Binngarra

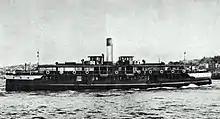
"Kuring-gai" (1901) was the forerunner to the "Binngarra-type" vessels. Note the wheel houses located midships compared to "Binngarra"s at the ends of the sun deck.

The Port Jackson & Manly Steamship Company's fleet transitioned comparatively late to screw propelled vessels and the fleet comprised mostly paddle steamers until the early years of the twentieth century. The difficulty of turning in the narrow bays of Sydney Harbour - particularly in the busy Circular Quay terminus in Sydney Cove - required the use of double-ended vessels. However, a double-ended screw configuration was particularly difficult for the fine bows that Manly ferries required for both speed and heavy seas. Further, a propeller at the leading forward end of a vessel reduced speed considerably. In the prosperous early twentieth century, this speed drawback was overcome by increasing engine size and power.